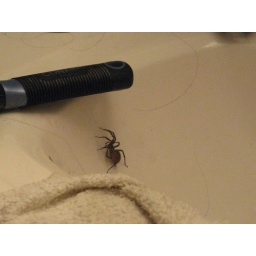
Huge spider in the downstairs' bathroom sink